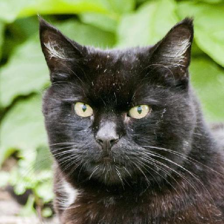
Label: animals